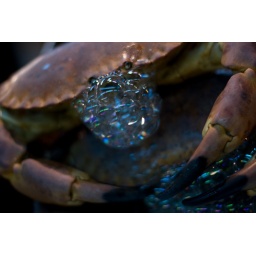
At the fish market in Bilbao